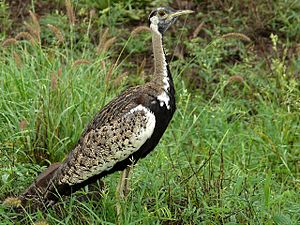
Trapper (fugle) / Beskrivelse
Sortbuget trappe (Lissotis melanogaster)
Trapper er mellemstore til store terrestriske fugle som hovedsagelig er knyttet til åbent græsdækket slette. Trapper er udbredt i både Afrika, Eurasien og Australien, men antallet af arter er størst i Afrika. Familien er eneste familie i trappe-ordenen, Otidiformes.